Disappearance of Don Banfield

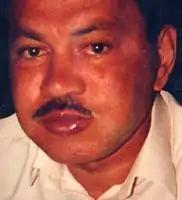
Banfield before he disappeared,

Donald Banfield (born 1937 or 1938) was a British man who disappeared from his home in Harrow, London in suspicious circumstances on 11 May 2001. His case is notable for being a rare case in which a murder conviction was secured without a body, and for this conviction being subsequently quashed on the grounds that a joint enterprise conviction in such a case where no body was found was not viable, though the defence themselves remarked that the "likelihood" was that "one or other" of the two suspects in the case had murdered him.